Evan Handler

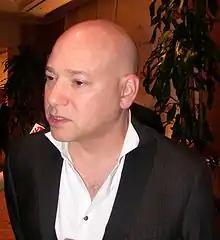
Handler at a 2009 Golden Globe Awards party

Evan Handler (born January 10, 1961) is an American actor who is best known for playing Harry Goldenblatt, a divorce attorney and later husband of Charlotte York, on "Sex and the City" (2002–2004) and its revival series "And Just Like That..." (2021–present), and Charlie Runkle, Hank Moody's comically bumbling friend and agent, on "Californication" (2007–2014). Recently, he starred as Eastern District US Attorney Jacob Warner in the Starz drama "Power".